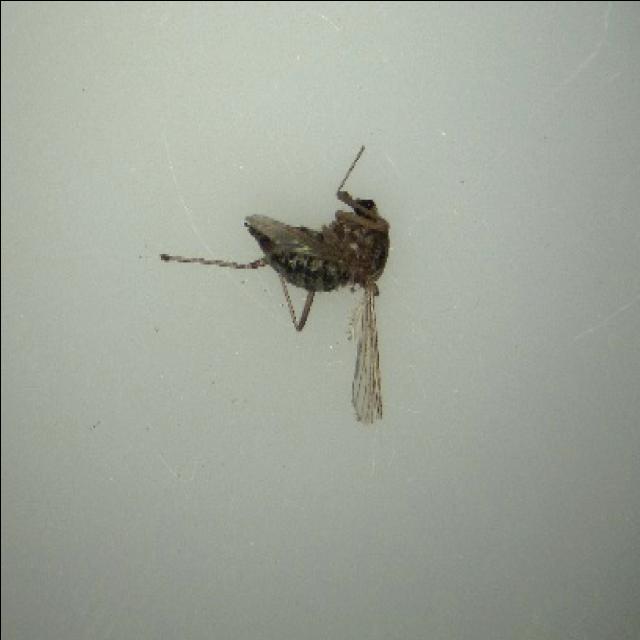
Species: aedes_vexans